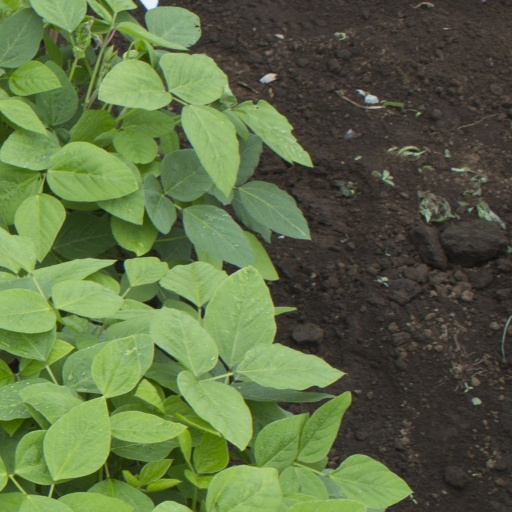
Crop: soybean